Watts Island Light

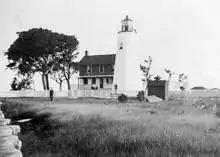
undated photograph of Watts Island Light (USCG)

The Watts Island Light was a historic lighthouse located near Watts Island in the Chesapeake Bay. It was the only lighthouse built by John Donahoo outside of Maryland.